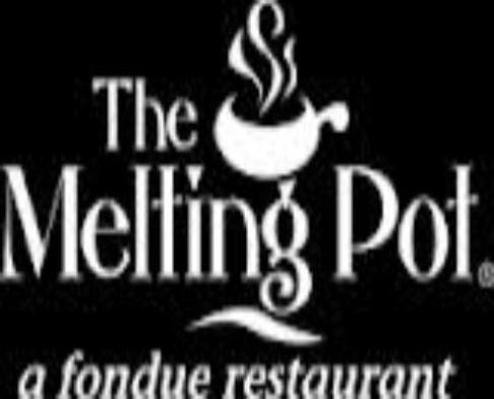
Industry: Food